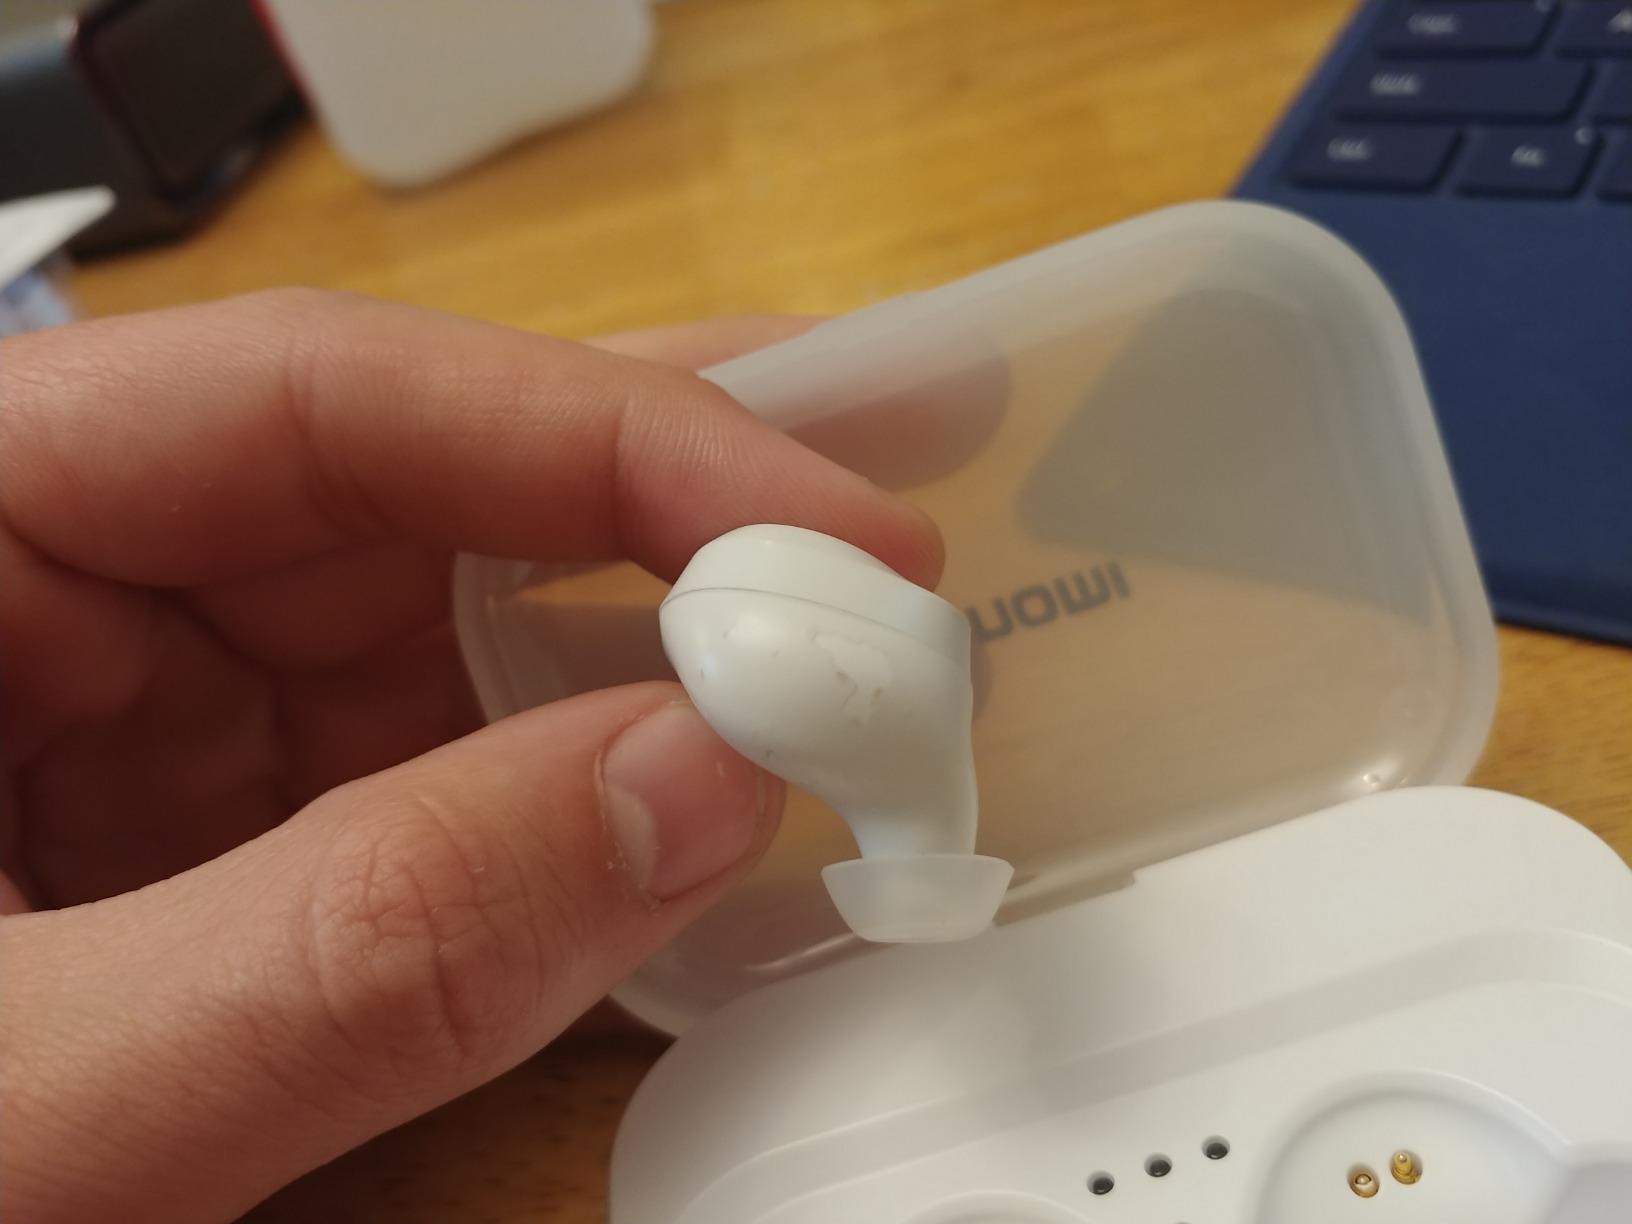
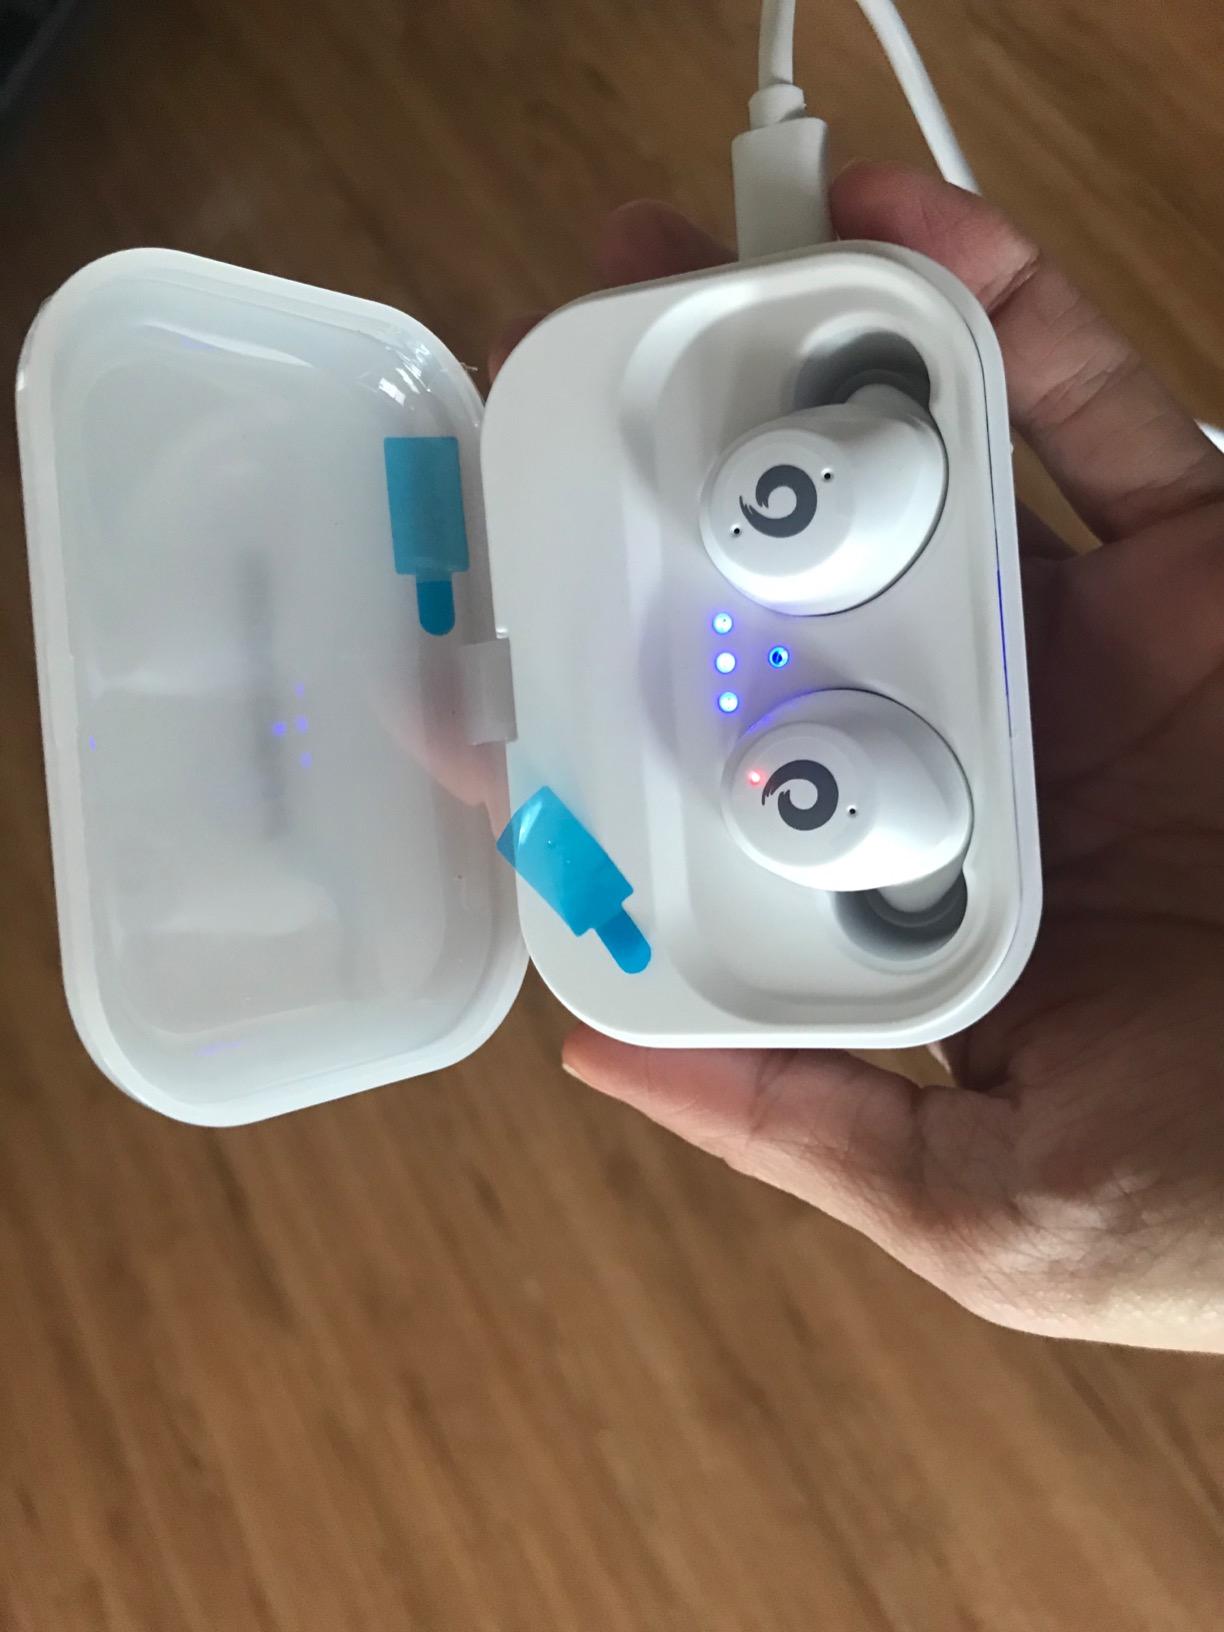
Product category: earbuds
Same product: yes